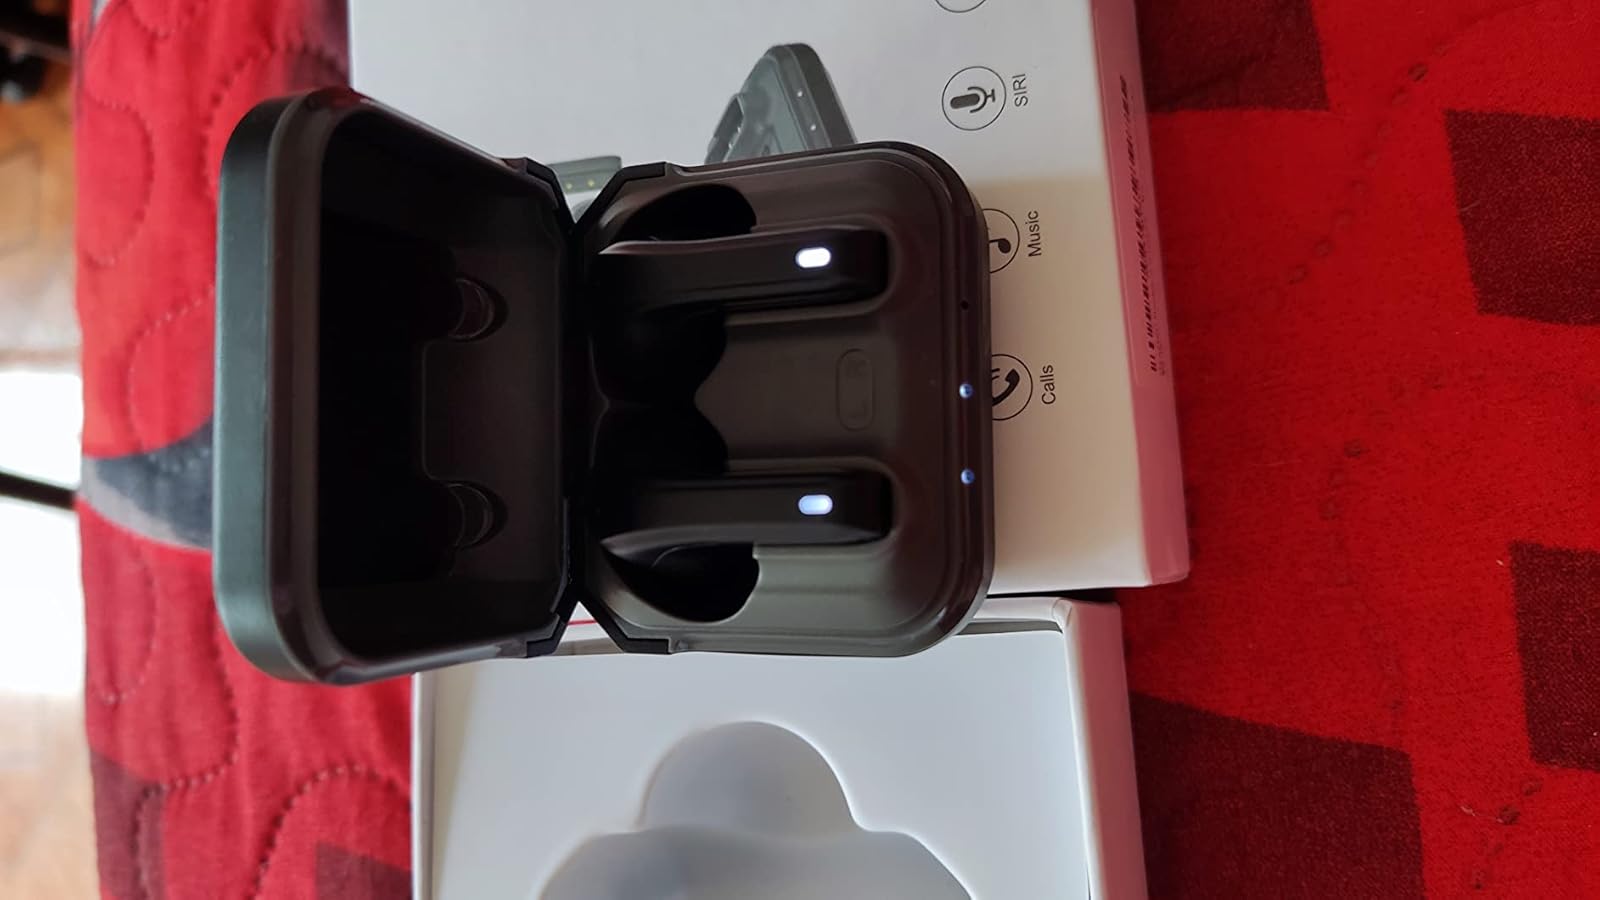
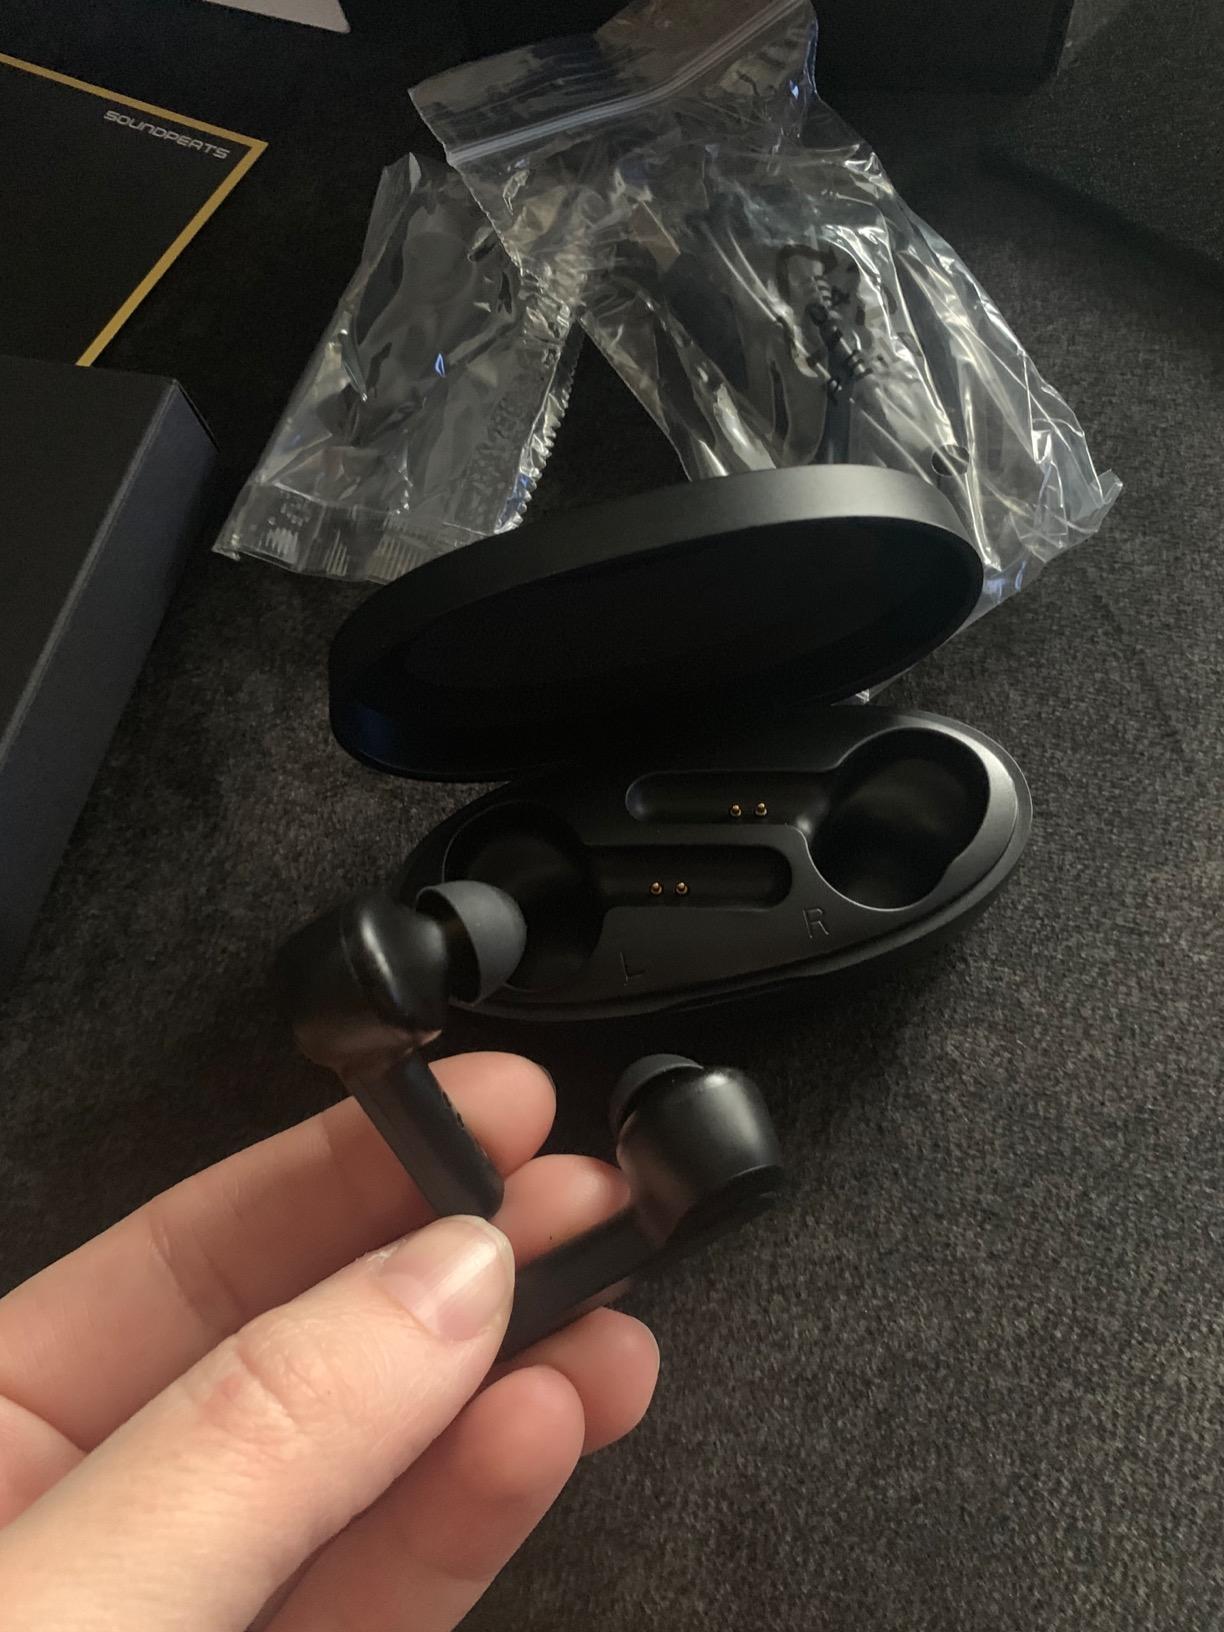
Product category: earbuds
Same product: no